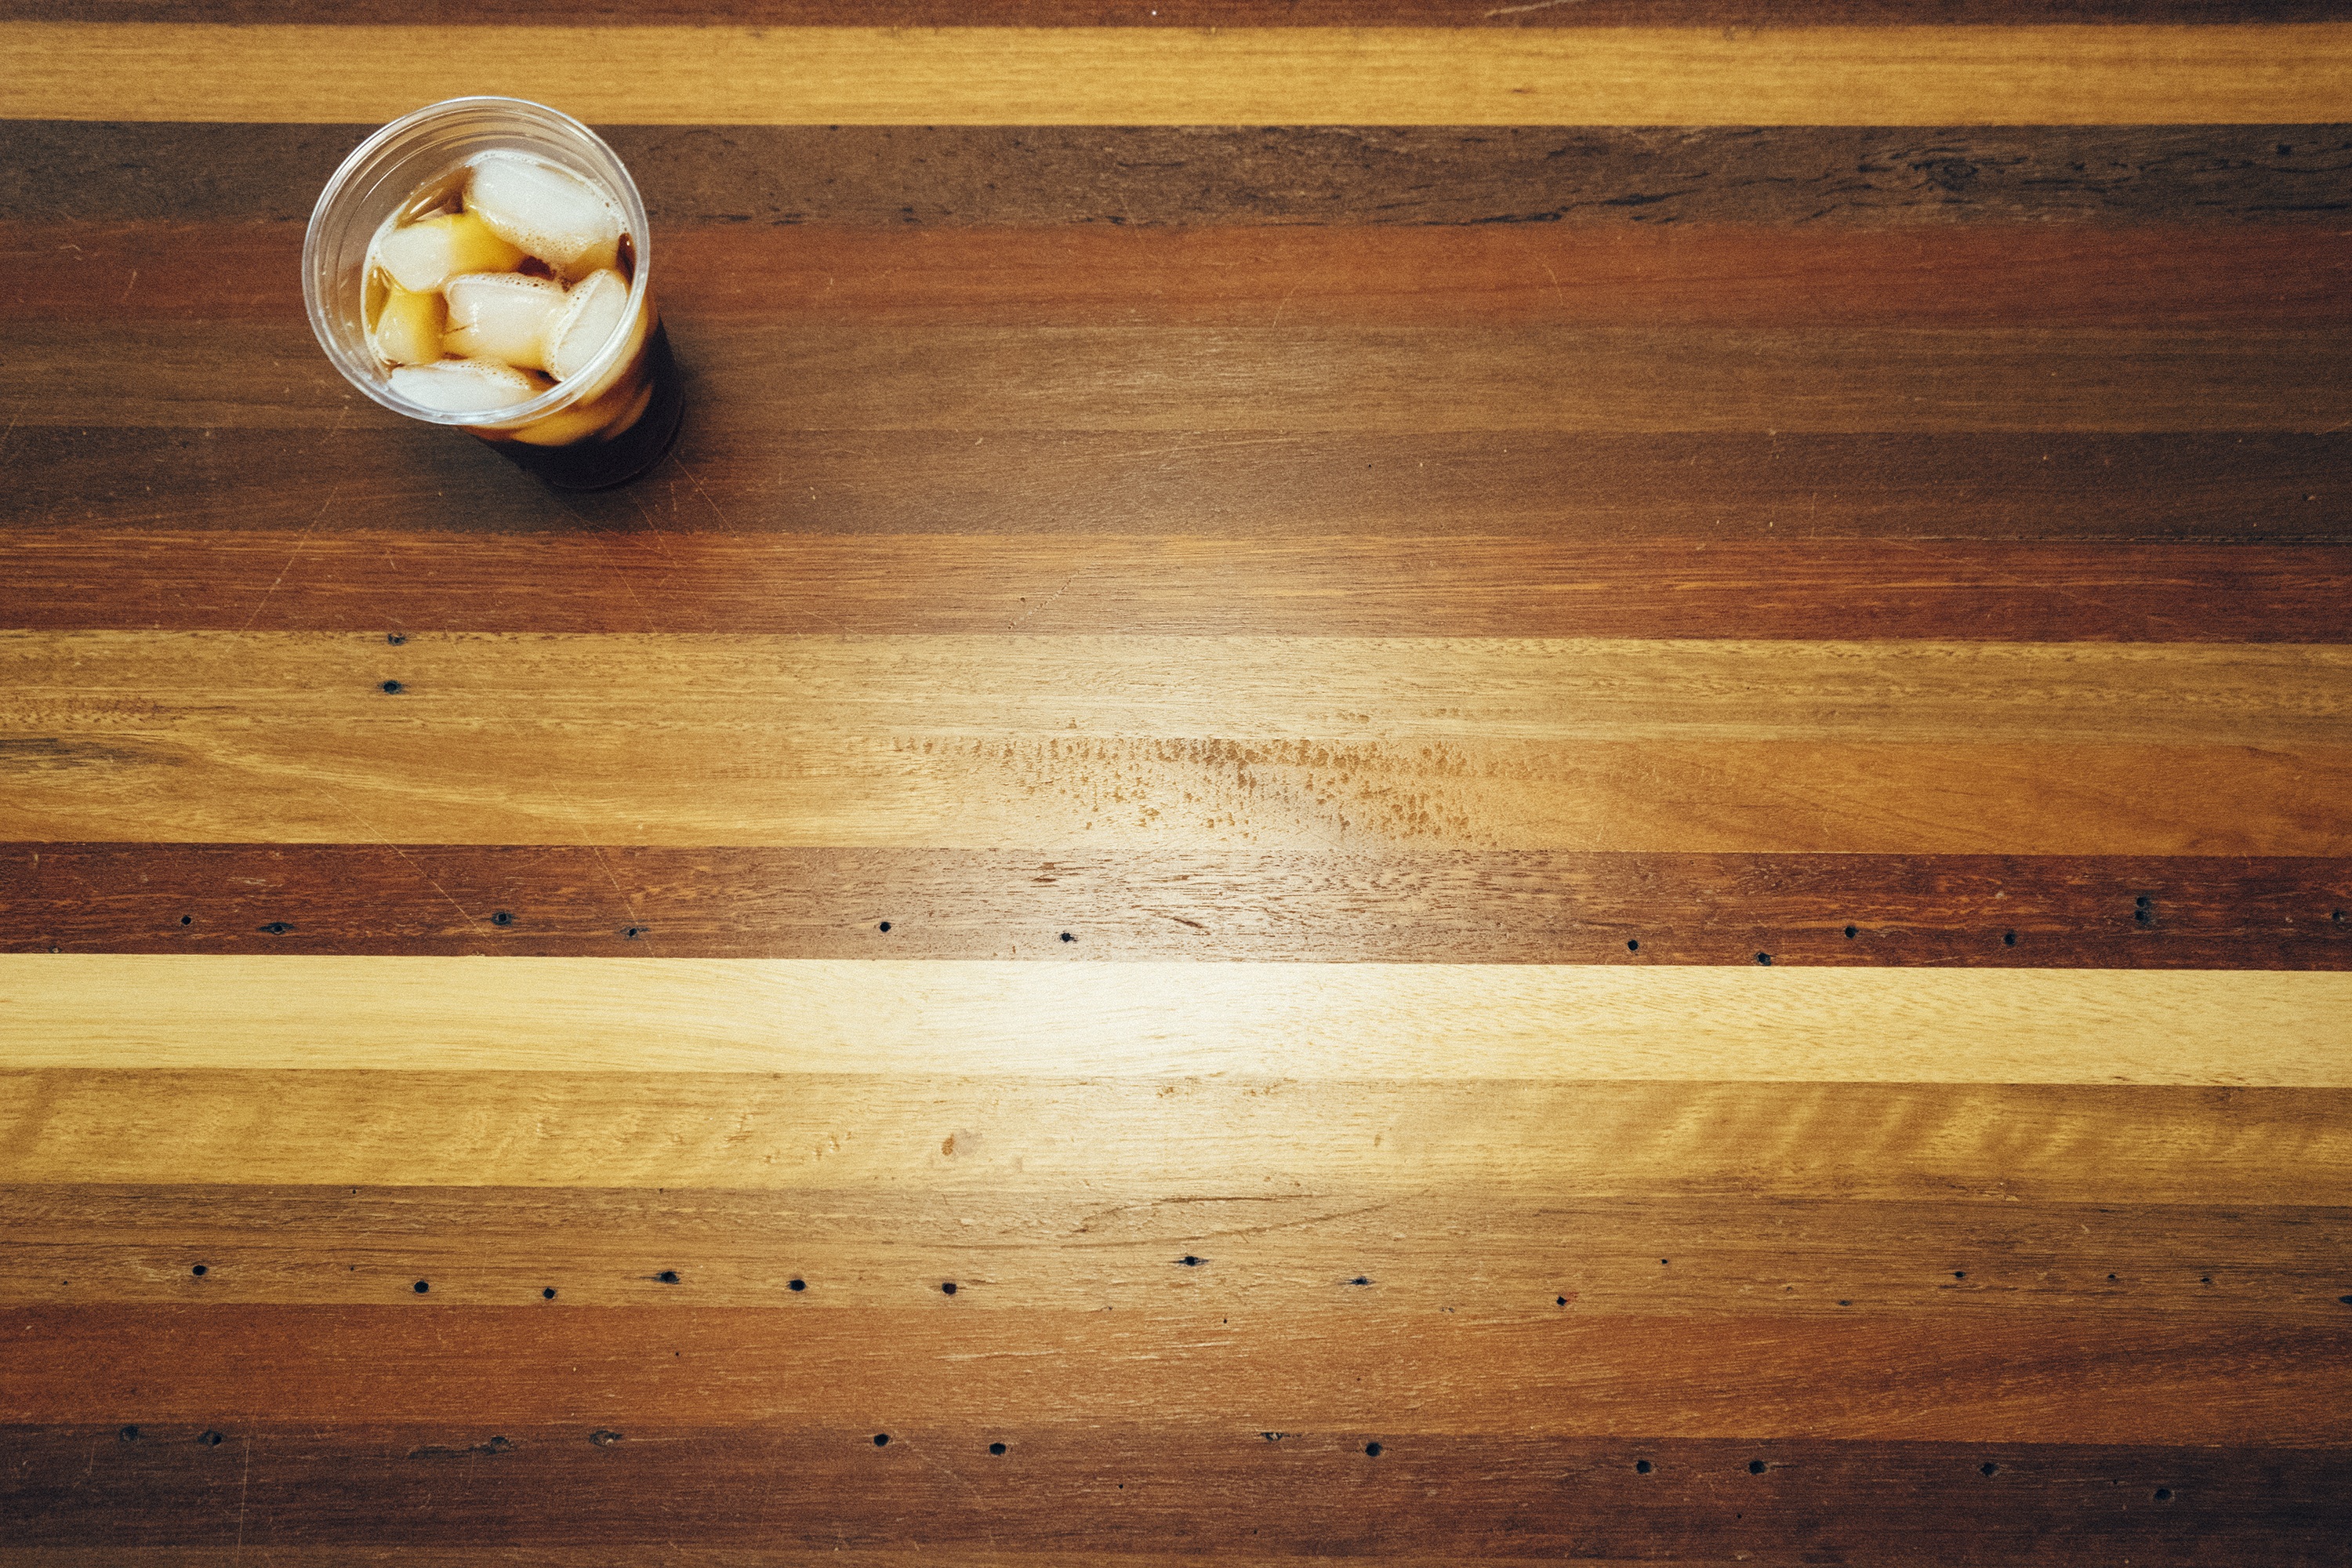
table, cold, liquid, wood, plastic, floor, glass, wet, cup, ice, fresh, brown, beverage, drink, alcohol, cocktail, relaxation, cool, hardwood, iced, refreshment, cube, carving, soda, refreshing, flooring, wood flooring, laminate flooring, wood stain